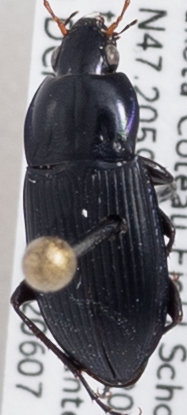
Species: Poecilus lucublandus
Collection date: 2022-06-07
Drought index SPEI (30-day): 1.348
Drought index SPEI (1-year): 0.86
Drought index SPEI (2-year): -1.22